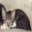
Label: cat